Ladle Hill

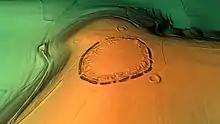
3D view of the digital terrain model

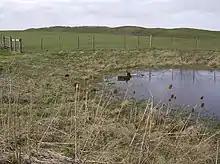
A dewpond on the hill with the hillfort earthworks in the background

The hillfort on the top of the hill has never been excavated, but the land and ditch are sharply defined and well preserved. This Iron Age fort is roughly rectangular and enclosed seven acres within an embankment and ditch. There are two probable entrances to the east and west. The work seems to have been undertaken by several different labour forces, each working on a section of the defences, but for some reason the task was abandoned and the fort left unfinished. A 170 ft diameter disc barrow lies just to the north (scheduled ancient monument number 43), and there are several other barrows in the area, mostly ploughed-out.